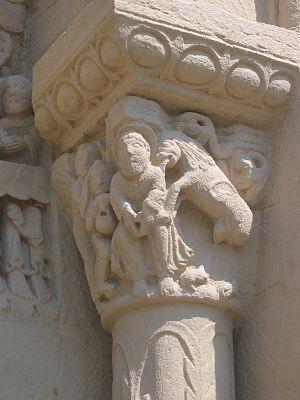
Chapiteau meridionale du tympan de l'Eglise Ste-Marie-Madeleine (Neuilly en Donjon)
L'église Sainte-Marie-Madeleine est une église catholique située à Neuilly-en-Donjon, en France.